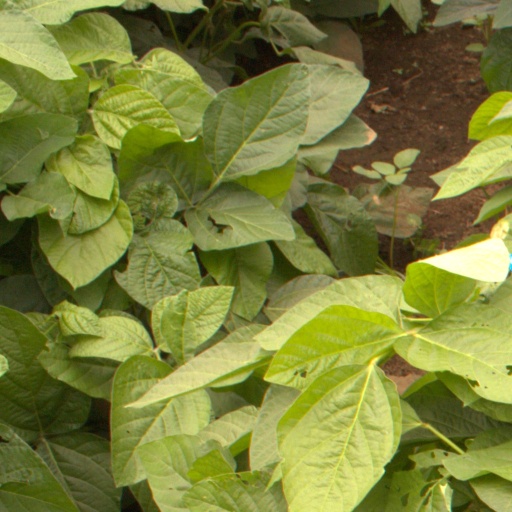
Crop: soybean